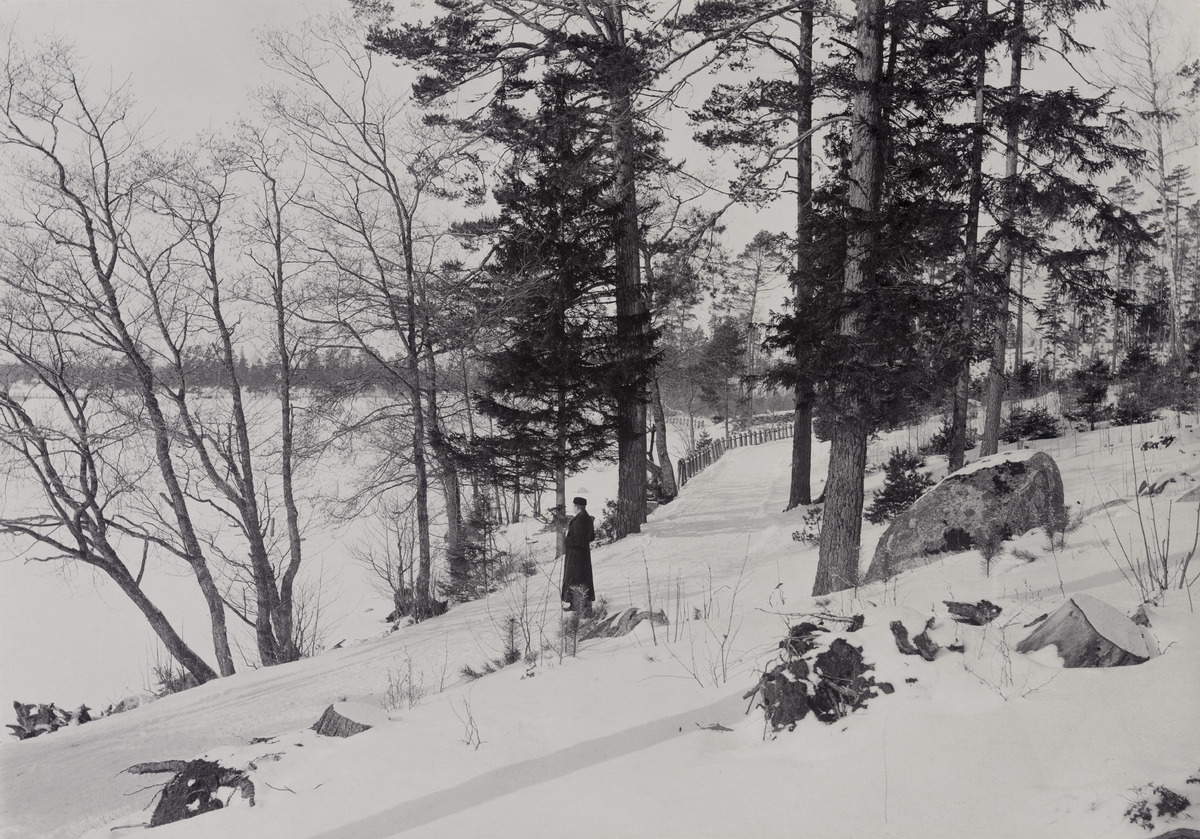
Seurasaareen johtava rantatie Meilahdessa
sisällön kuvaus: Seurasaareen johtava rantatie Meilahdessa. mustavalkoinen
Kuvaaja: Johansson, Otto, valokuvaaja
Ajankohta: kuvausaika 1890 -luku
Paikka: Suomi, Uusimaa, Helsinki, Meilahti Helsinki, Seurasaarentie
Aiheet: tiet, talvi, rannat, jalankulkijat, puut, aidat, saaret